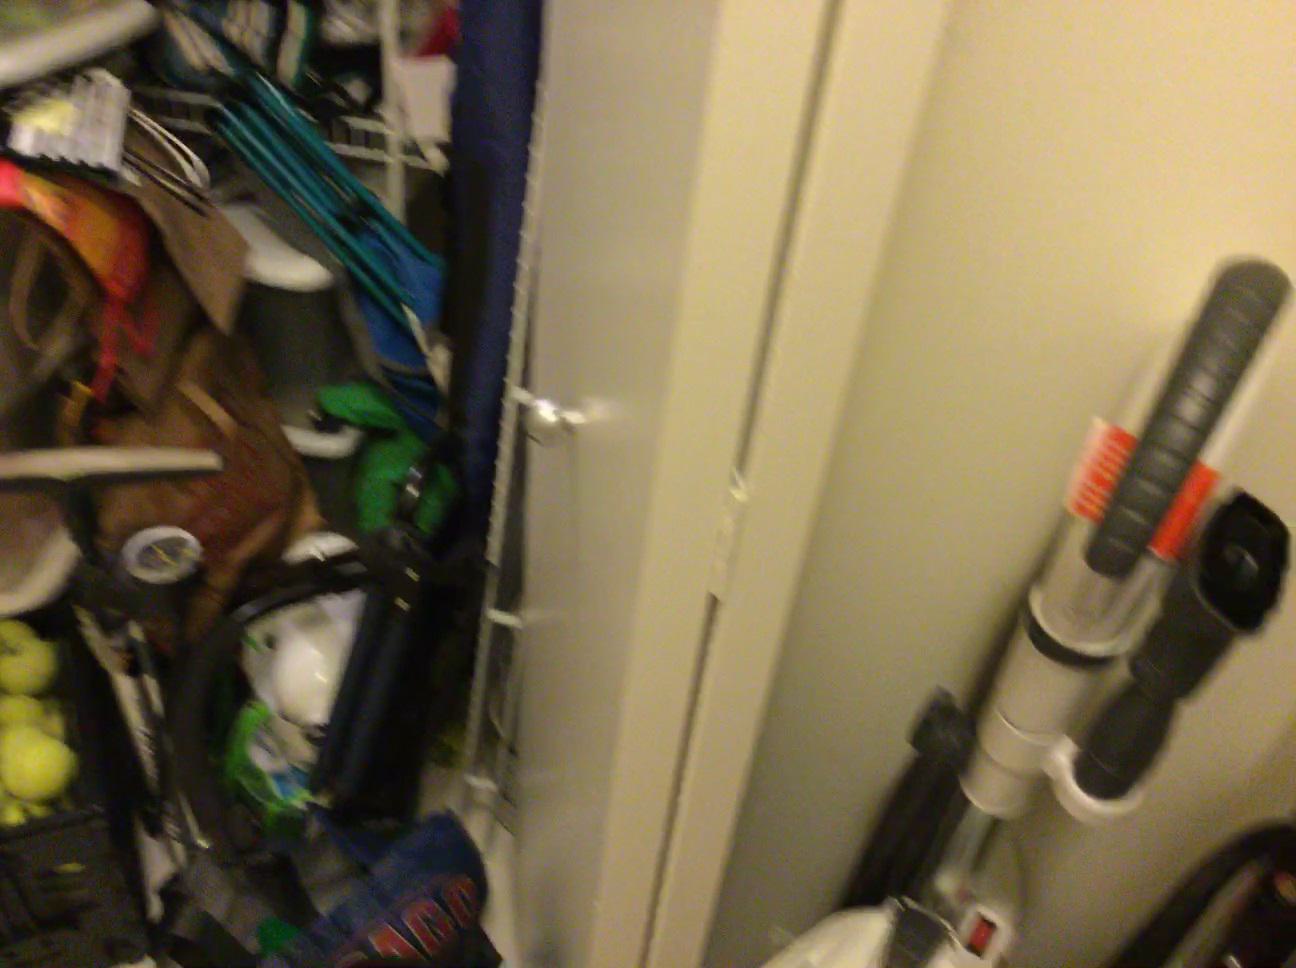
Question: Can the crate fit left of the table from the world's perspective? Final answer should be yes or no.
Answer: Yes